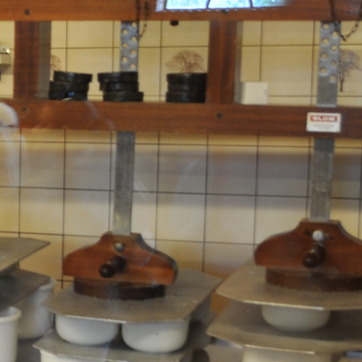
Material: tile